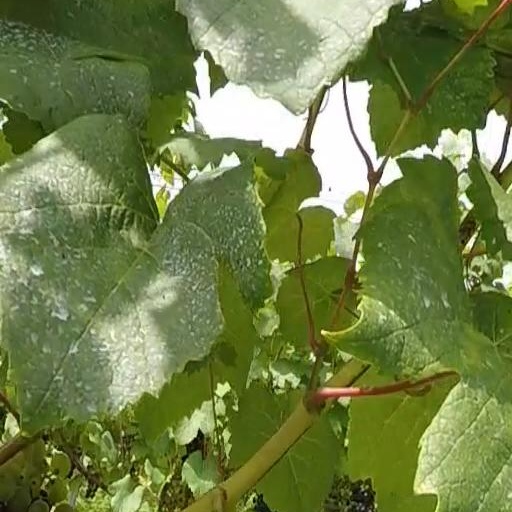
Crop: grape